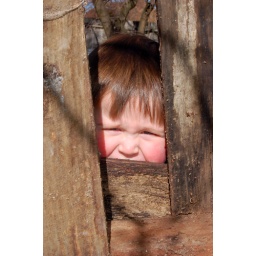
Little boy in his newly built cubby house